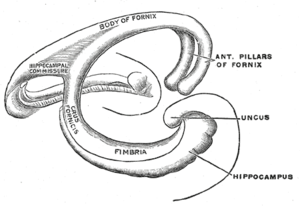
Le fornix est un faisceau de fibres du cerveau en forme de deux C à concavité inférieure, proches à l'avant et plus écartés à l'arrière et en bas. Il unit de chaque côté l'hippocampe aux corps mamillaires. Il appartient aux cinq commissures inter-hémisphérique qui unissent les deux moitiés du cerveau, avec le corps calleux, la commissure habénulaire, la commissure postérieure et la commissure antérieure. Cependant, il constitue essentiellement une voie intra-hémisphérique interconnectant l'hippocampe et le corps mamillaire du diencéphale. C'est un composant important du système limbique. Il appartient au circuit de Papez.